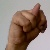
The image shows a hand gesture representing the letter 'N' in Indian Sign Language.